2006 Jacksonville Jaguars season

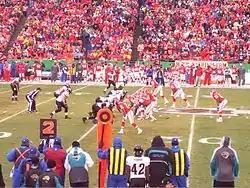
The Jaguars and Chiefs line up, Week 17

The Jaguars' defense effectively limited the Colts' offense to 66 yards and 3 first downs in the first half. However, the Jaguars could not capitalize on this strong defensive performance due to several errors. Leftwich threw an interception on their second possession while deep in Colts territory. Following that, they were forced to punt, and Colts' returner Terrence Wilkins ran back 82 yards, which resulted in the only points for the Colts in the first half. Additionally, on their final drive before halftime, Josh Scobee missed a 24–yard field goal attempt and later failed to convert a 49–yard field goal near the end of the third quarter. Ultimately, the Colts managed to score two touchdowns, securing a 21–14 victory. Manning achieved a completion rate of under 50 percent, connecting on 14 out of 31 attempts for a total of 219 yards.